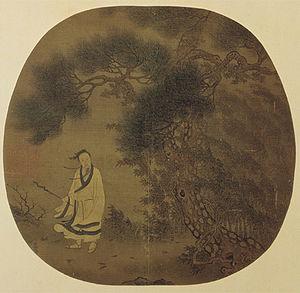
Xu Daoning est un peintre chinois de la dynastie Song originaire de Changan ou Hejian. Il est tout d'abord pharmacien à Kaifeng. En plus de sa profession, il commence à peindre des scènes de nature dans le style de Li Cheng. Après avoir acquis une popularité, il exécute des peintures murales pour les nobles chinois. Son travail le plus notable est la Chanson nocturne des pêcheurs.